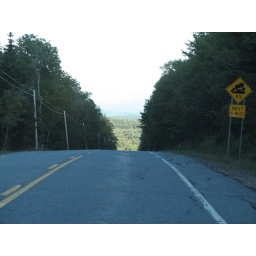
This is a road at the top of a mountain in Vermont, near where my mom lives. It's pretty steep.